Bulkeley Wells

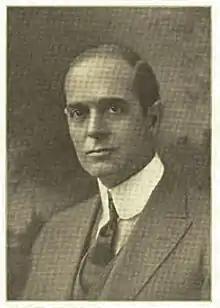
Bulkeley Wells. Photo from "History of Colorado", edited by Wilbur Fiske Stone (1918).

Bulkeley Wells (March 10, 1872 – May 26, 1931), also spelled Buckeley Wells, was an American businessperson involved in mining. Born in Chicago to businessman Samuel Edgar Wells and Marry Agnes Bulkeley, Wells was educated at Roxbury Latin School and at Harvard University.